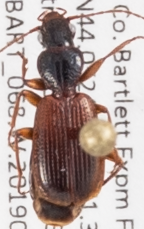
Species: Cymindis neglecta
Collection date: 2019-09-04
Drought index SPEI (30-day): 0.27
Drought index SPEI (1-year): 0.966
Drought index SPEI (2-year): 0.732